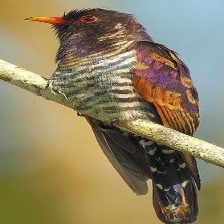
Species: VIOLET CUCKOO
Scientific name:  CHRYSOCOCCYX XANTHORHYNCHUS